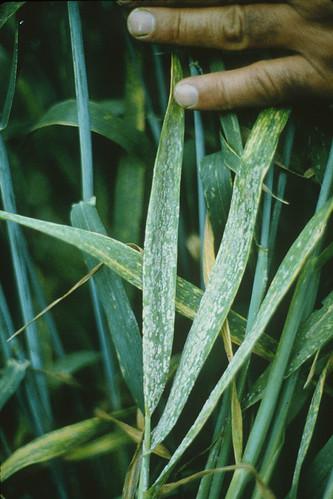
Plant: Wheat
Disease: wheat powdery mildew